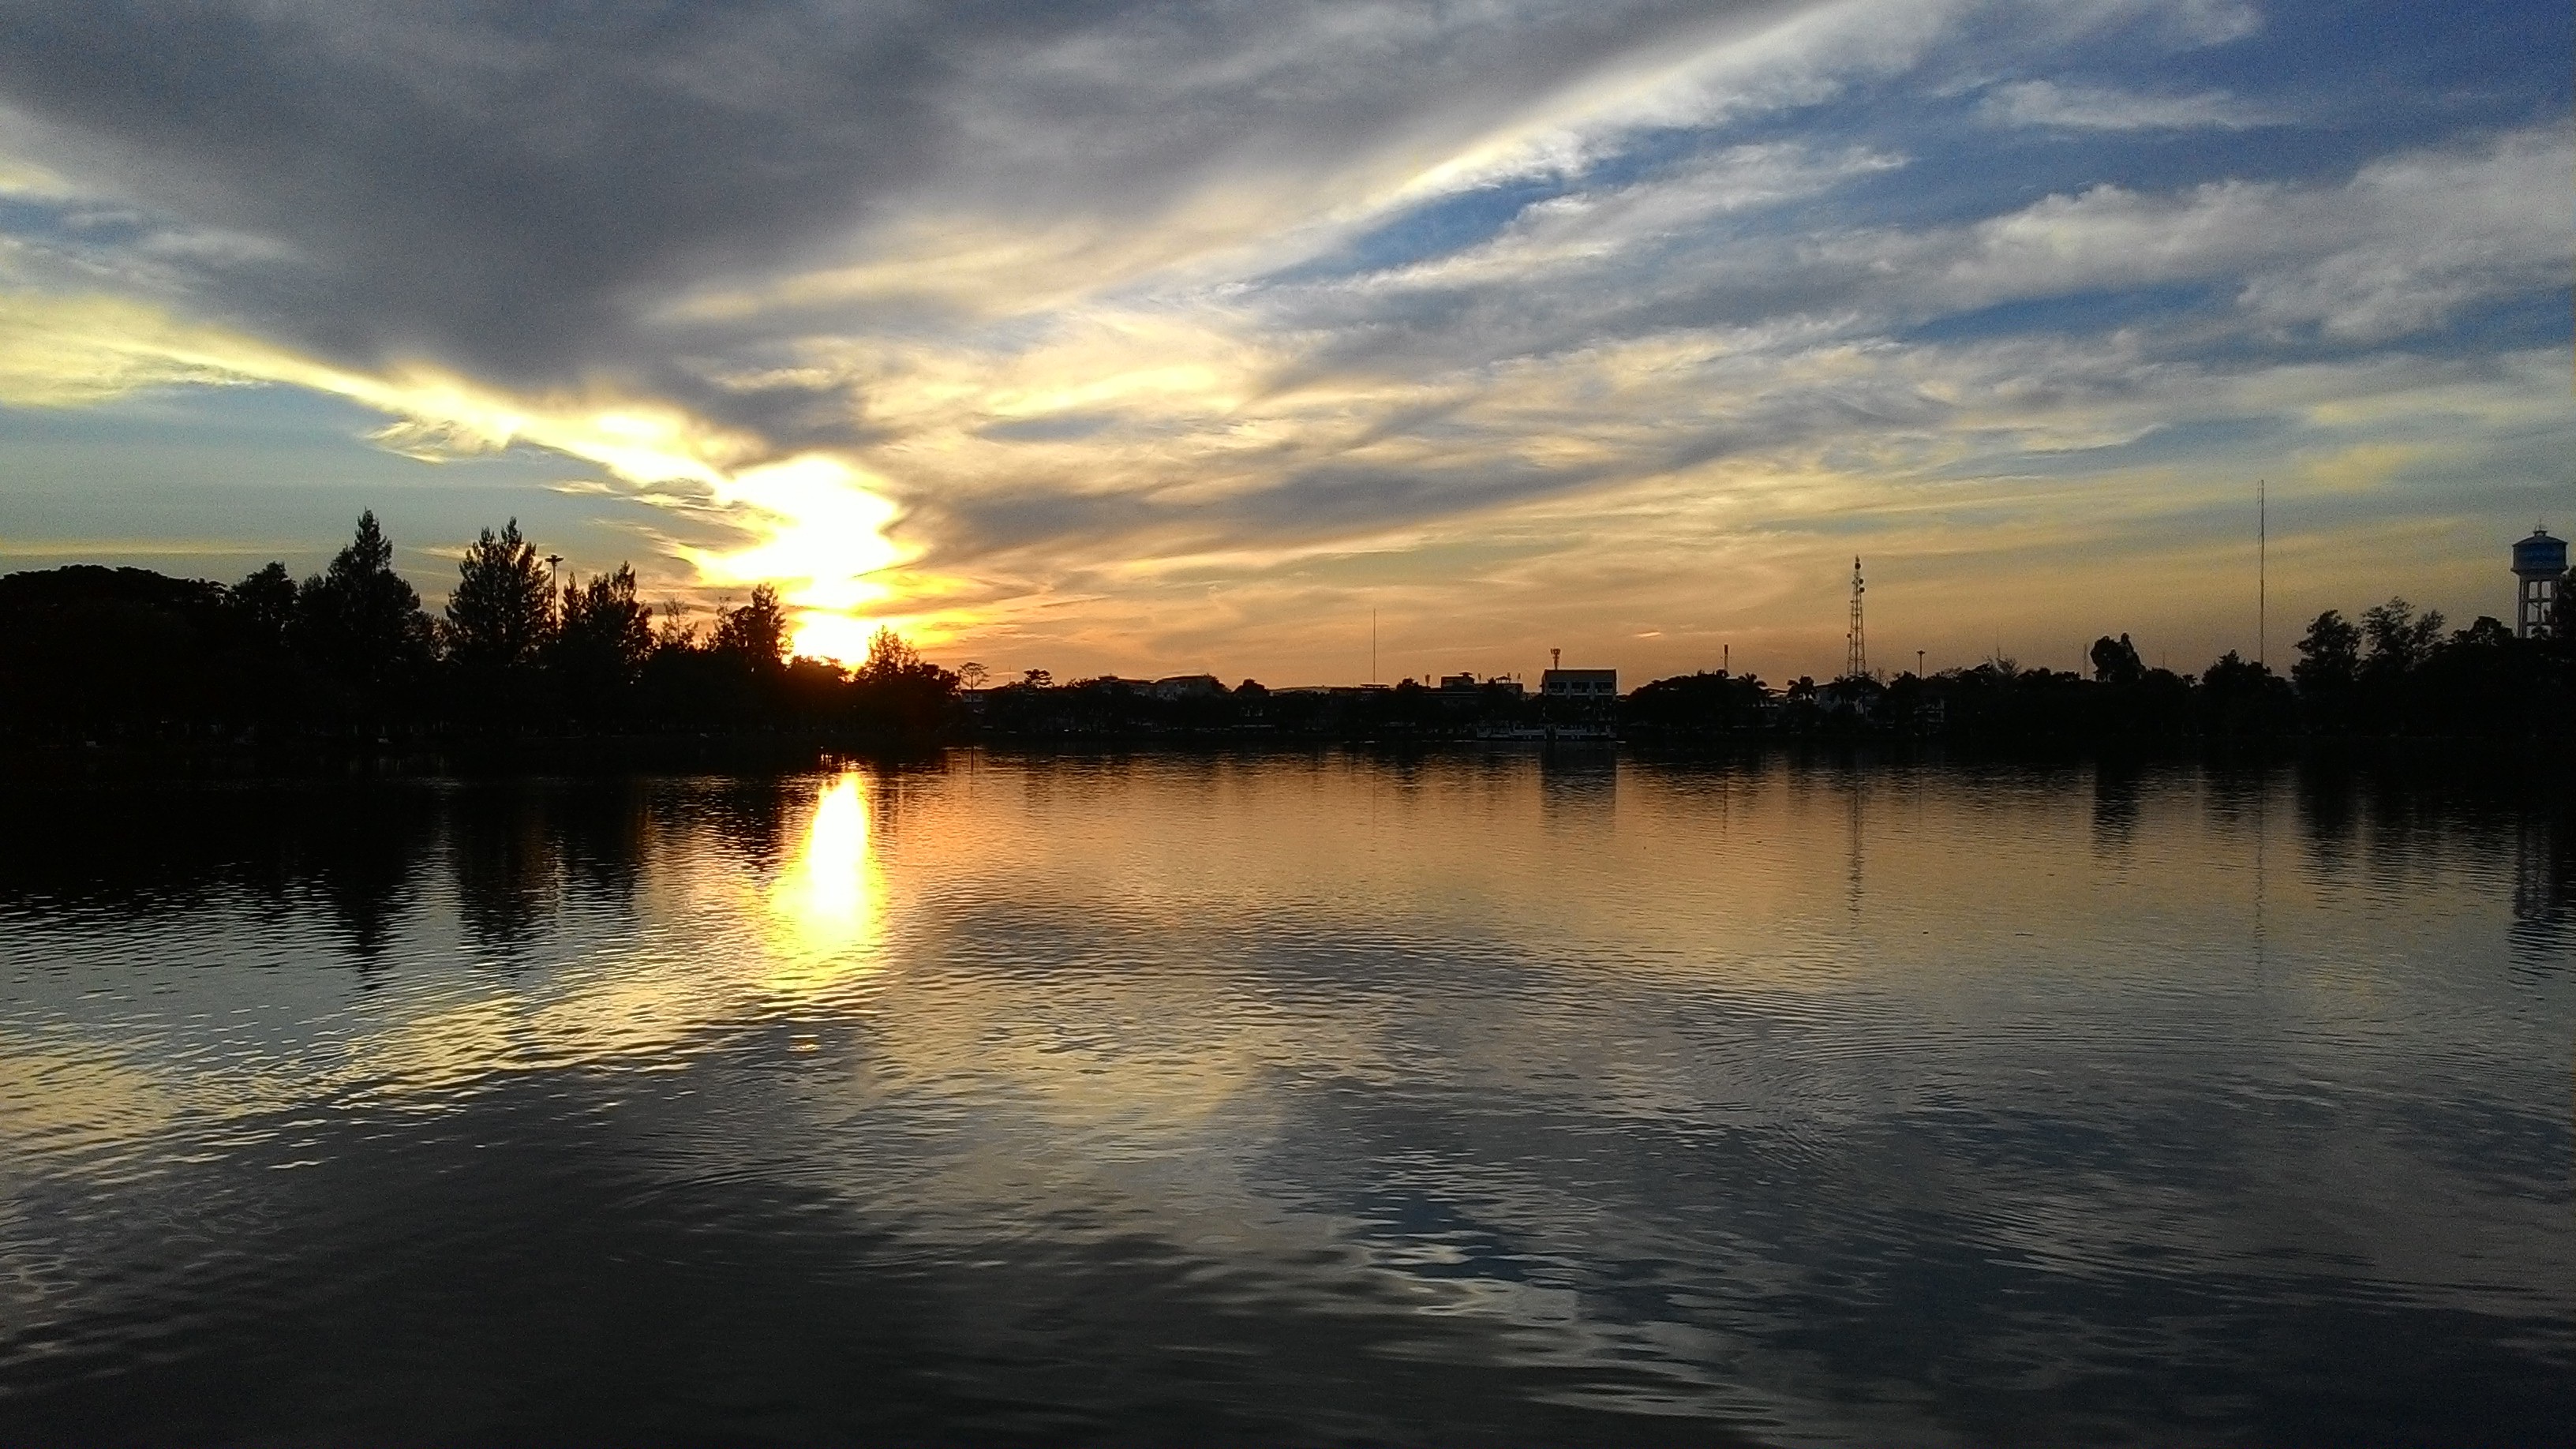
sea, horizon, cloud, sky, sun, sunrise, sunset, sunlight, morning, lake, dawn, river, dusk, evening, reflection, loch, afterglow